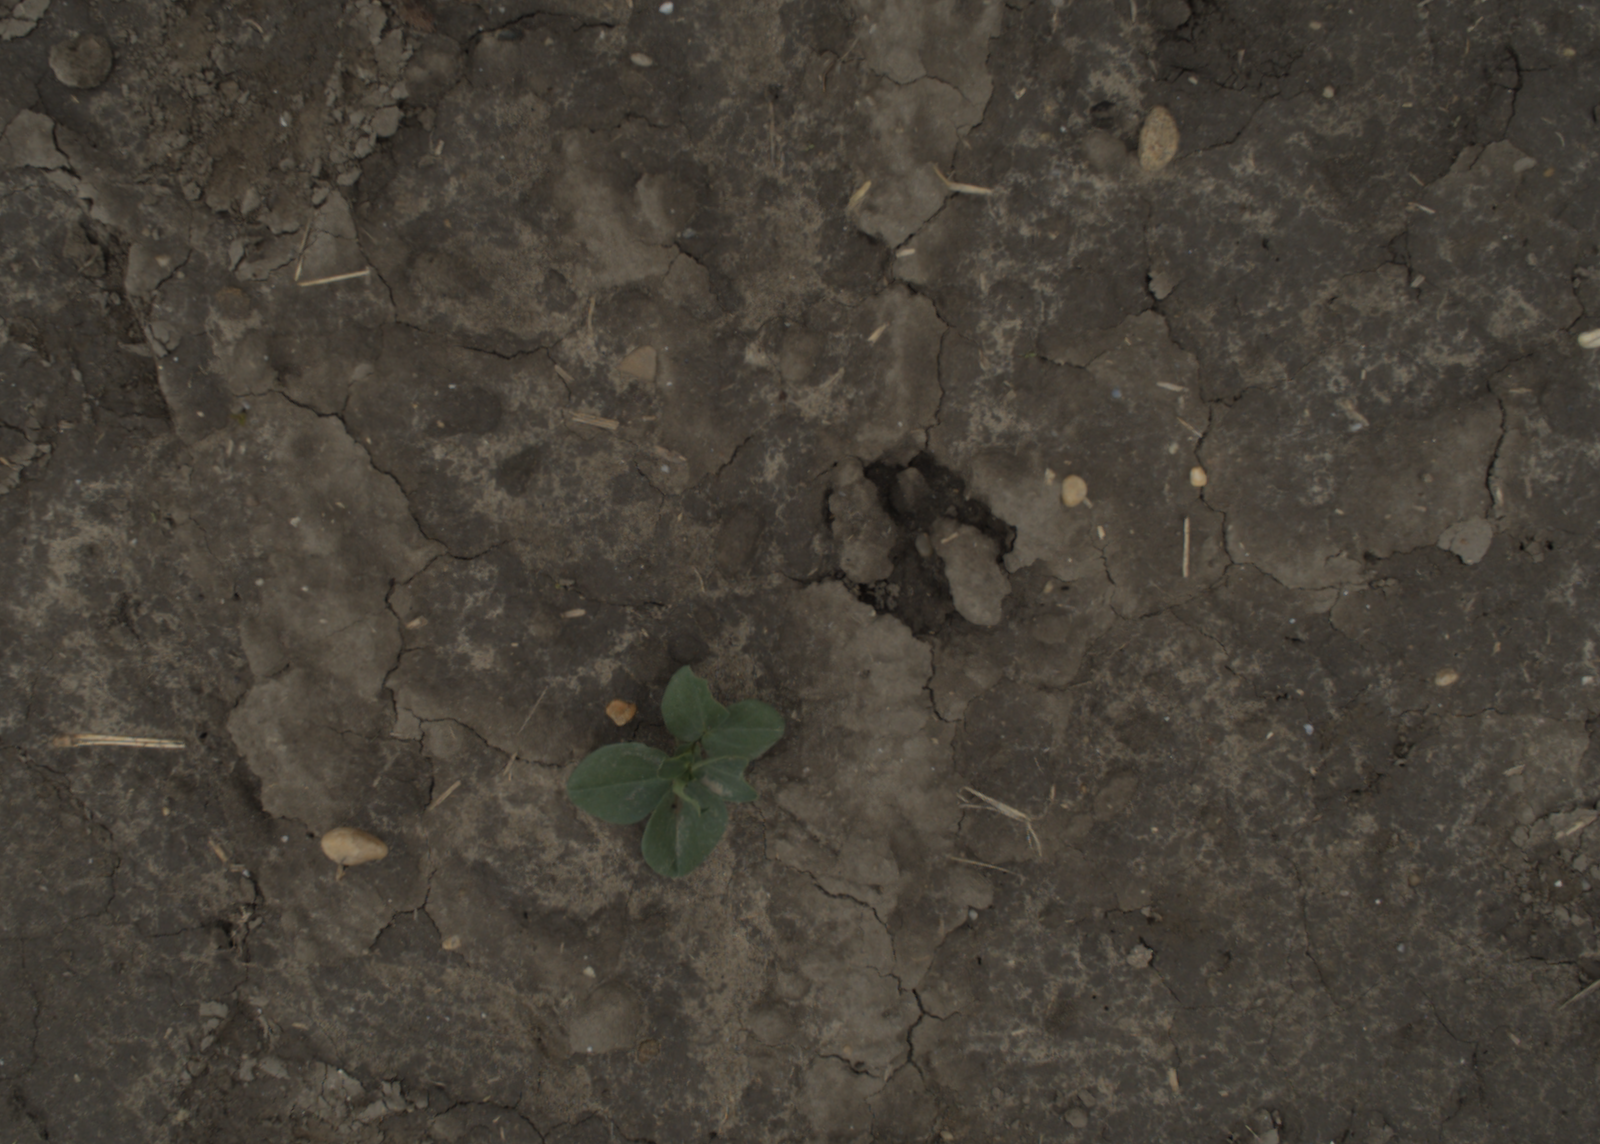
Capture date: 29.09.2021 13:53:55
Weather: cloudy
Wind: medium
Seeding date: 02.09.2021
Plant canopy height (mm): 954